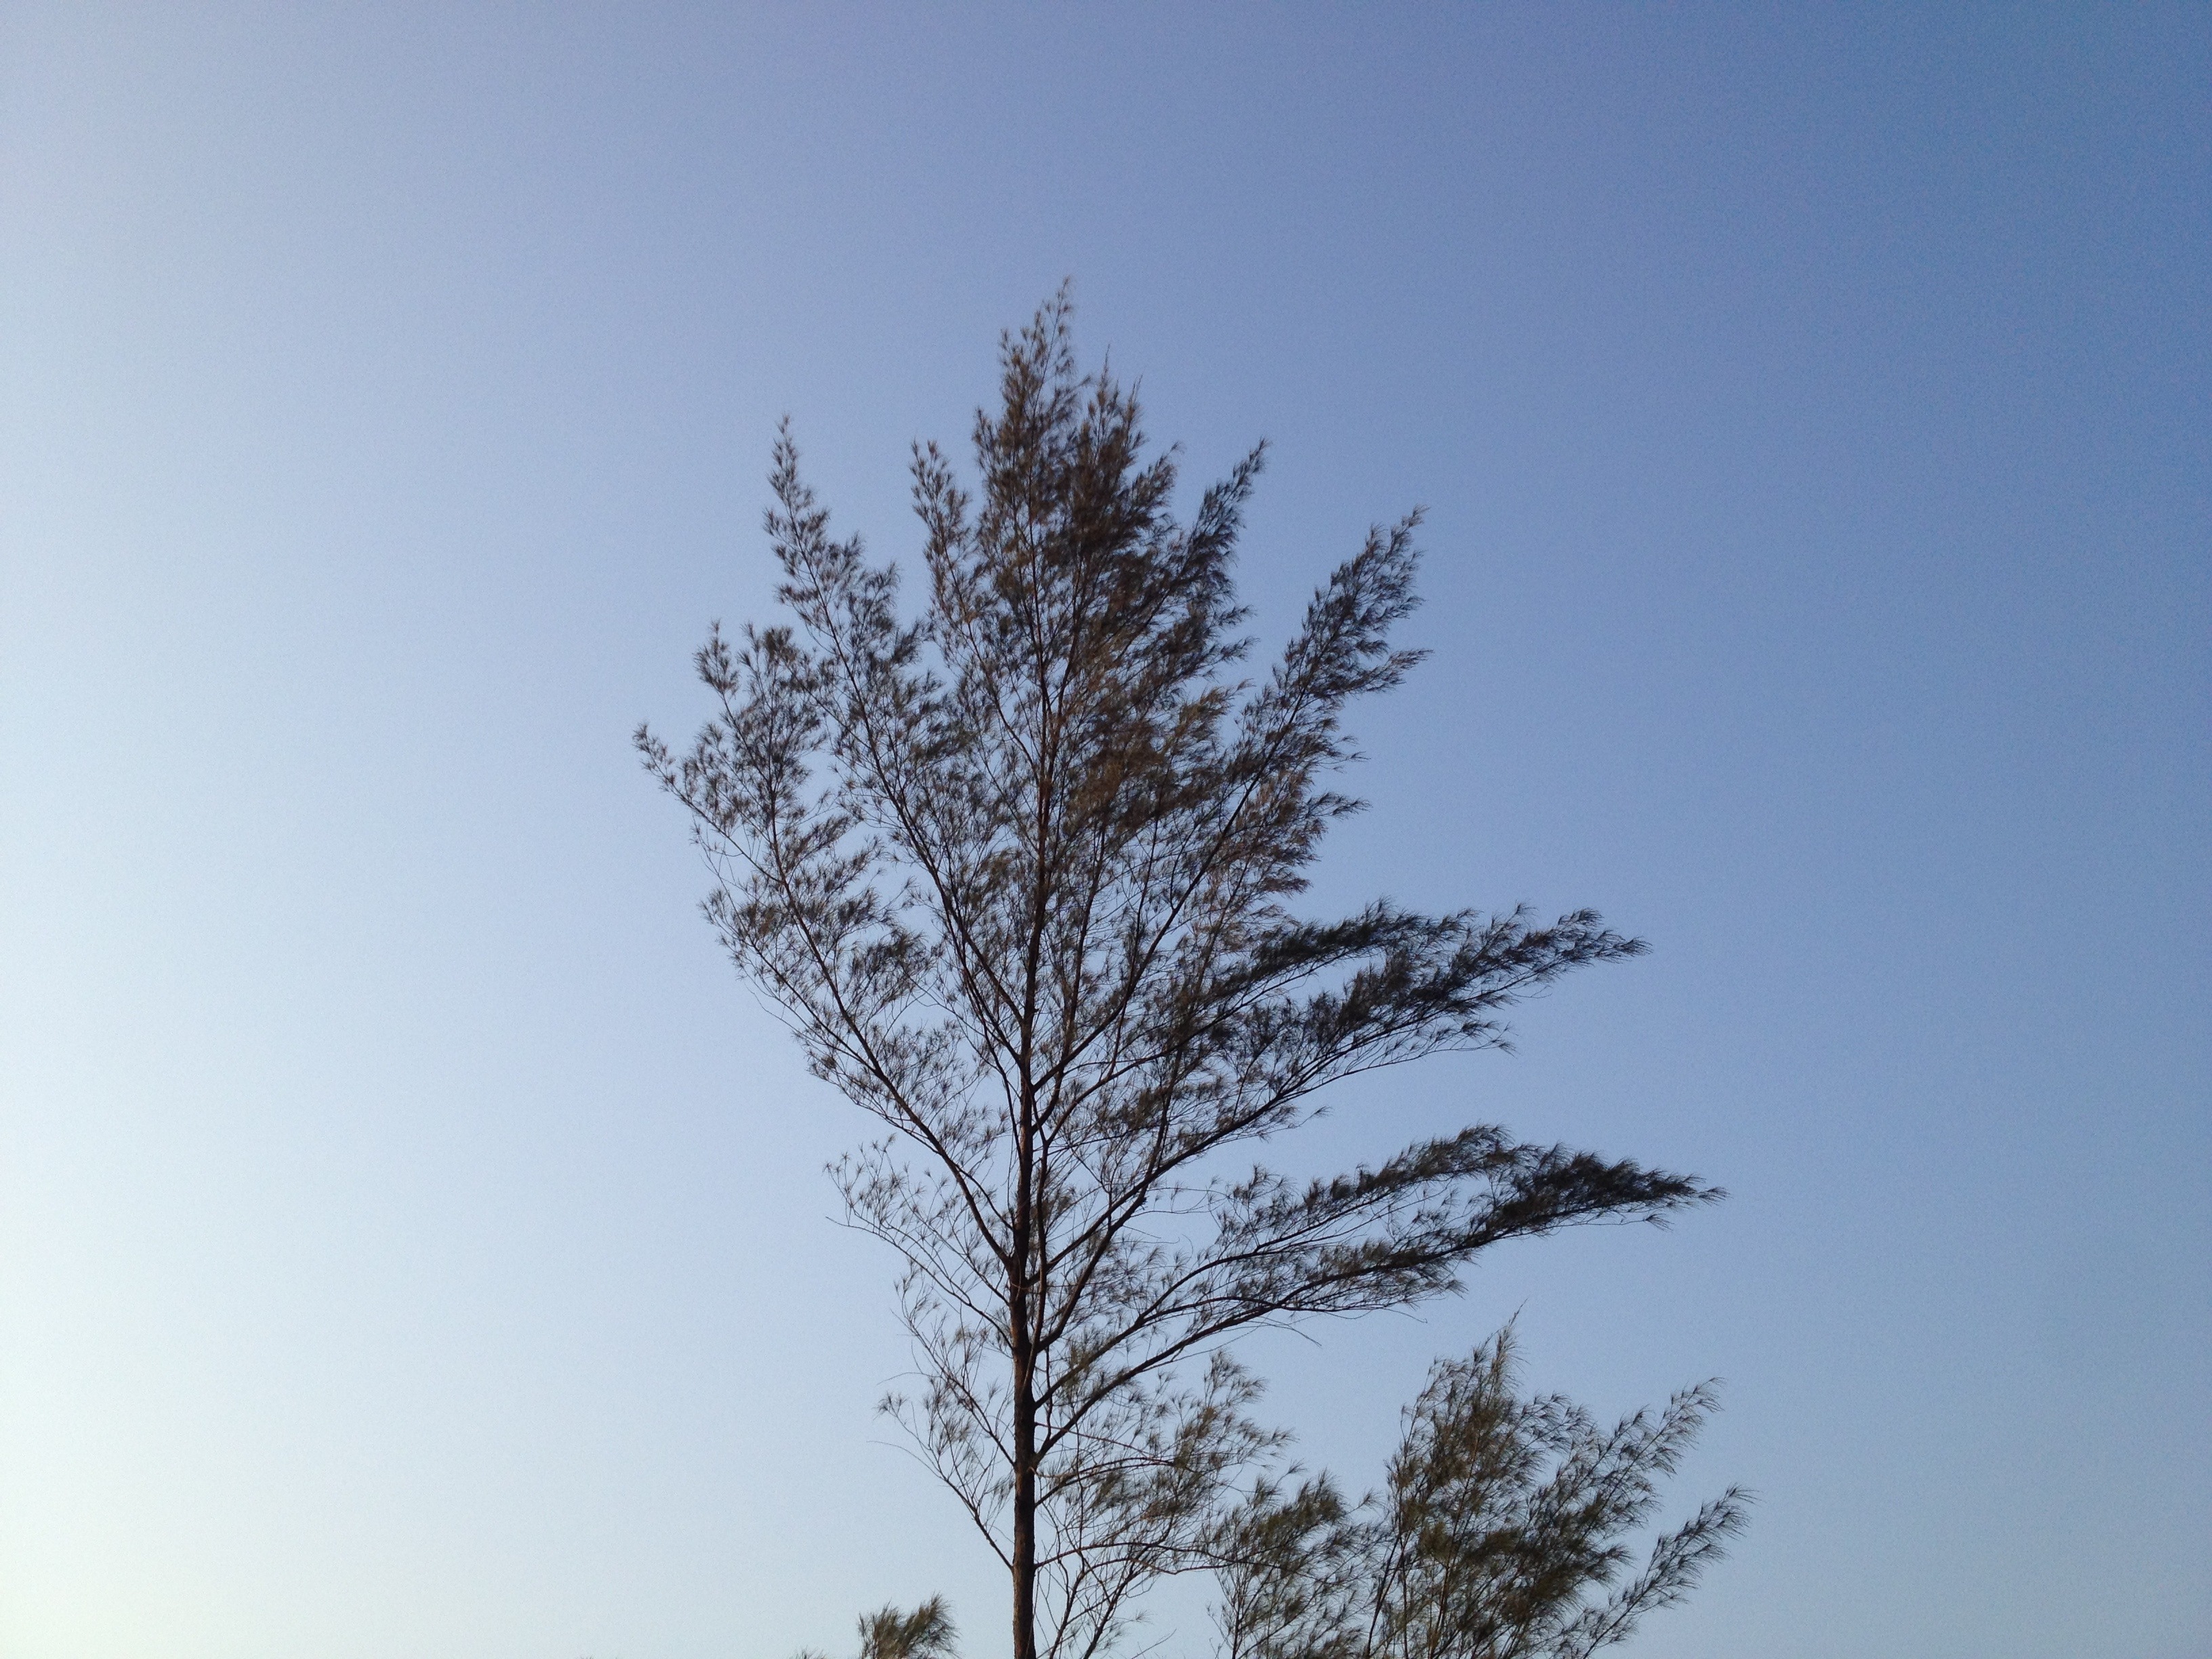
tree, nature, branch, snow, winter, cloud, plant, sky, wind, branches, ecosystem, atmospheric phenomenon, grass family, atmosphere of earth, woody plant, land plant